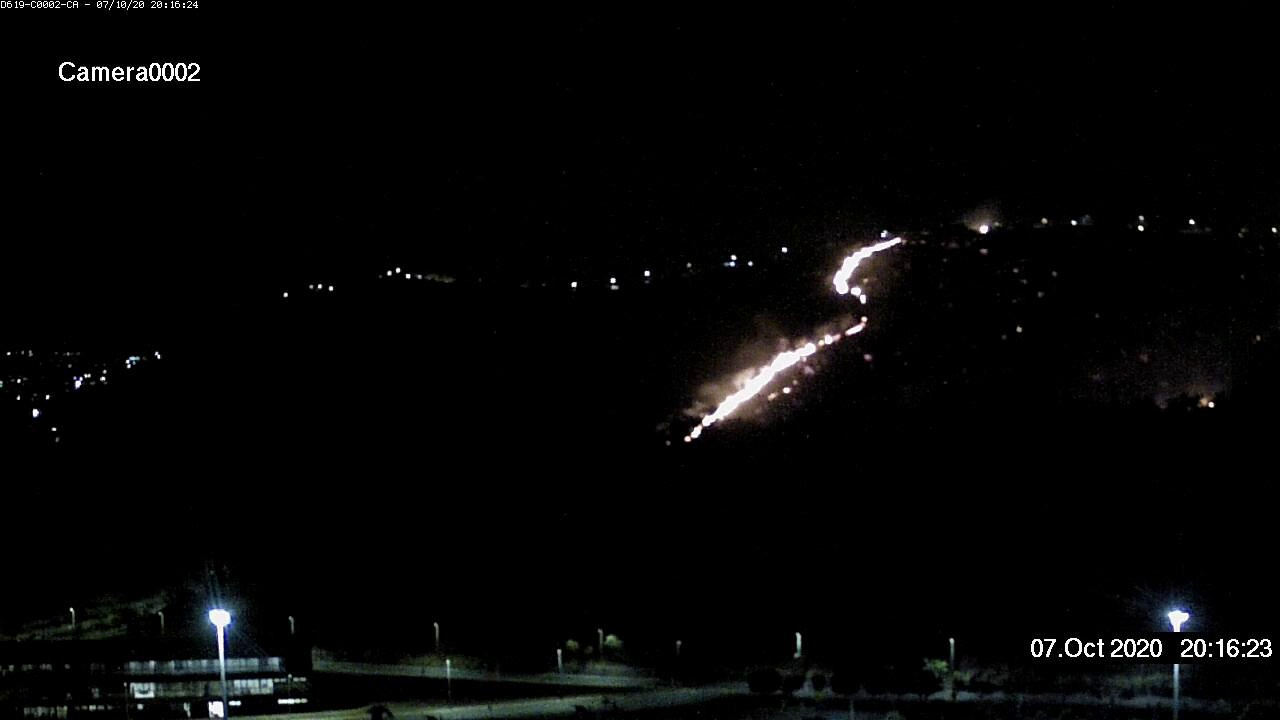
Fire: yes
Smoke: no